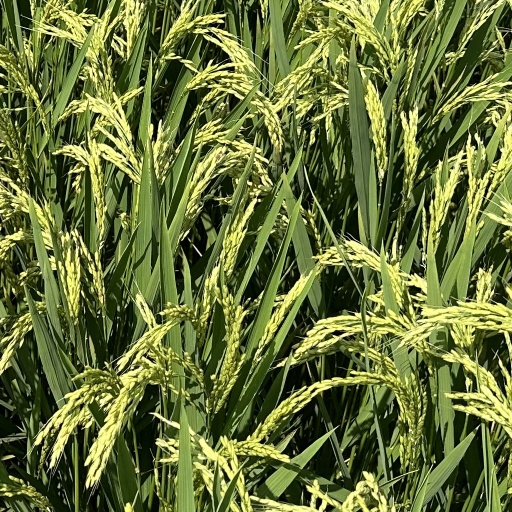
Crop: rice